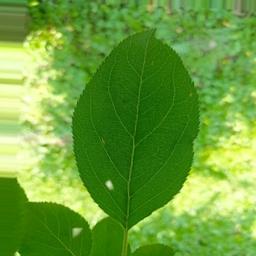
Label: Healthy